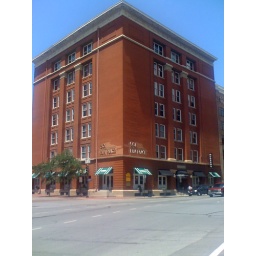
Another shot of the building next to the sixth floor museum in Dallas